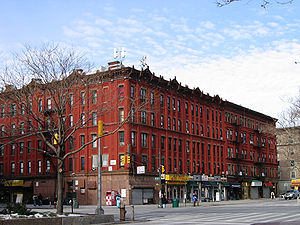
Harlem
Harlem, ved 135th Street og 7th Avenue
Harlem er et kvarter i bydelen Manhattan i New York City, USA, opkaldt efter den hollandske by, Haarlem.